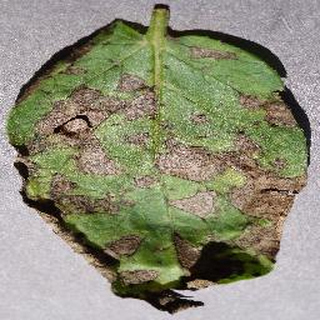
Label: potato_early_blight